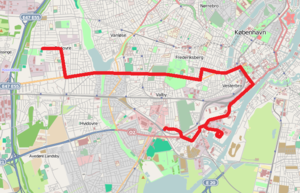
Linje 7A / Linjeføring
Linje 7A i maj 2020.
Linje 7A er en buslinje i København, der kører mellem Rødovrehallen og Ny Ellebjerg st. Linjen af en del af Movias A-busnet og er udliciteret til Arriva, der driver linjen fra sit garageanlæg i Ejby. Linjen betjener blandt andet Rødovre, Valby, Vesterbro, Sydhavnen og Kongens Enghave. Der er kørsel døgnet rundt og fri ind- og udstigning af alle døre.